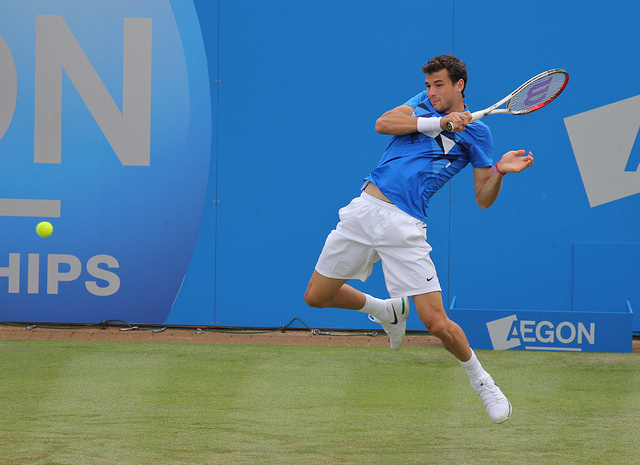
một nam vận động viên đang thực hiện cú trả bóng cho đối thủ